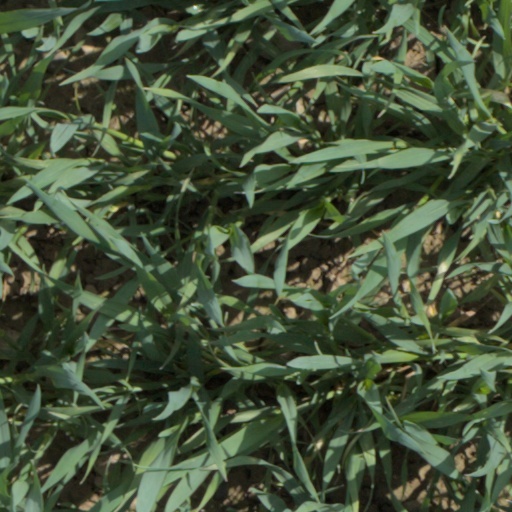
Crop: wheat